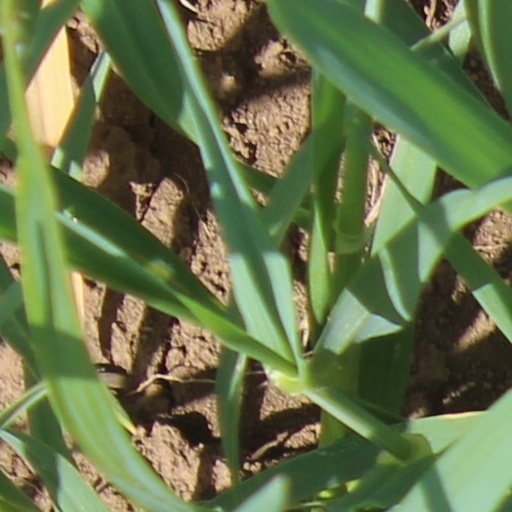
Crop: wheat